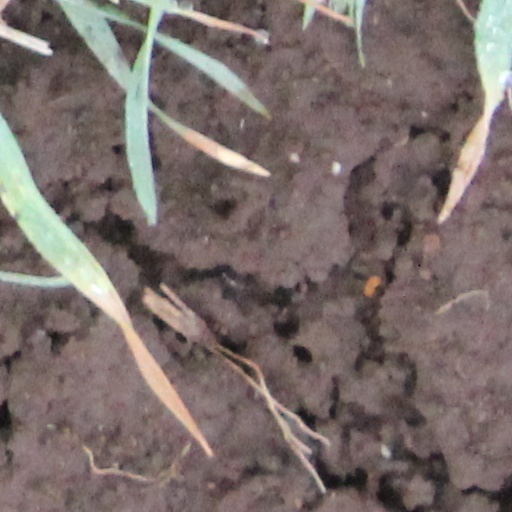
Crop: wheat